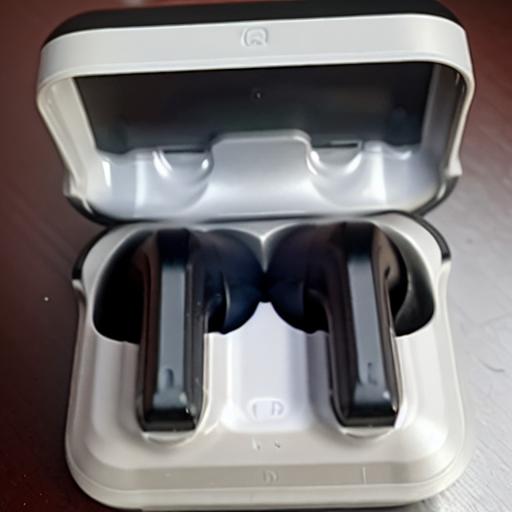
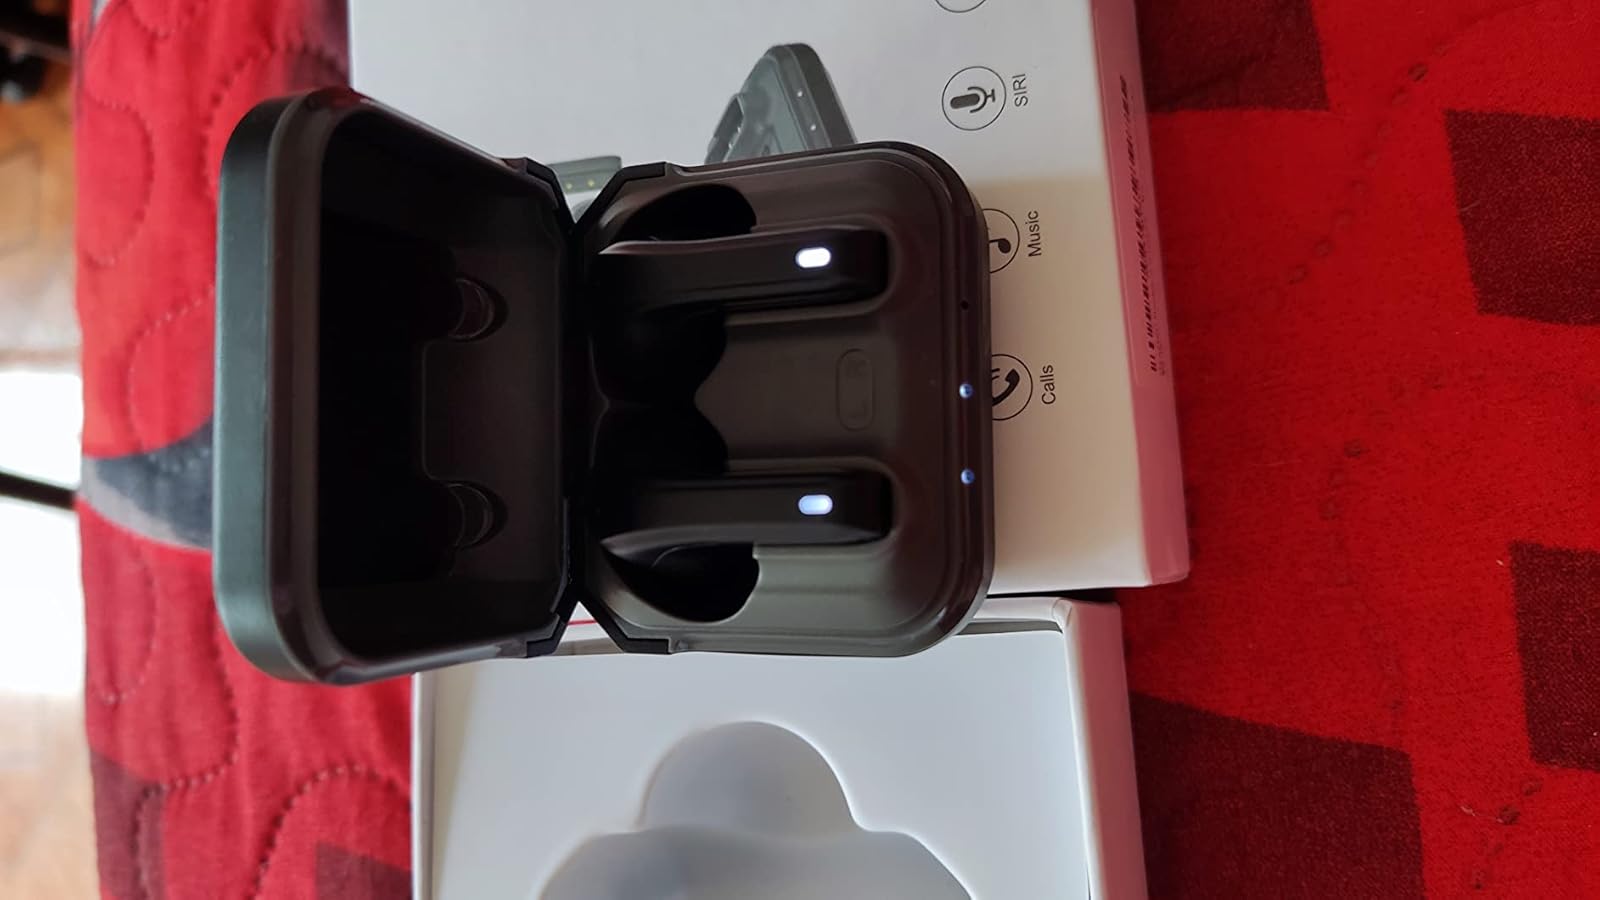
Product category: earbuds
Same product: no